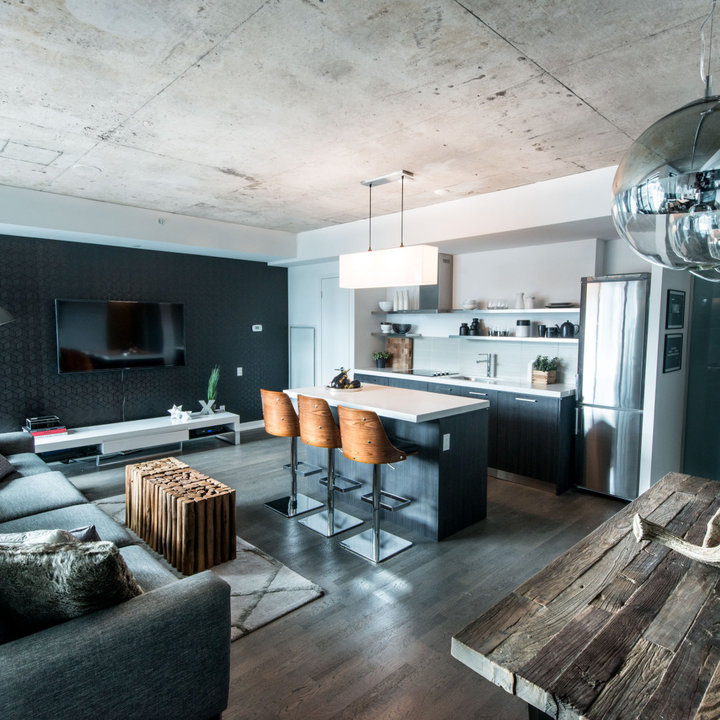
Style: Industrial